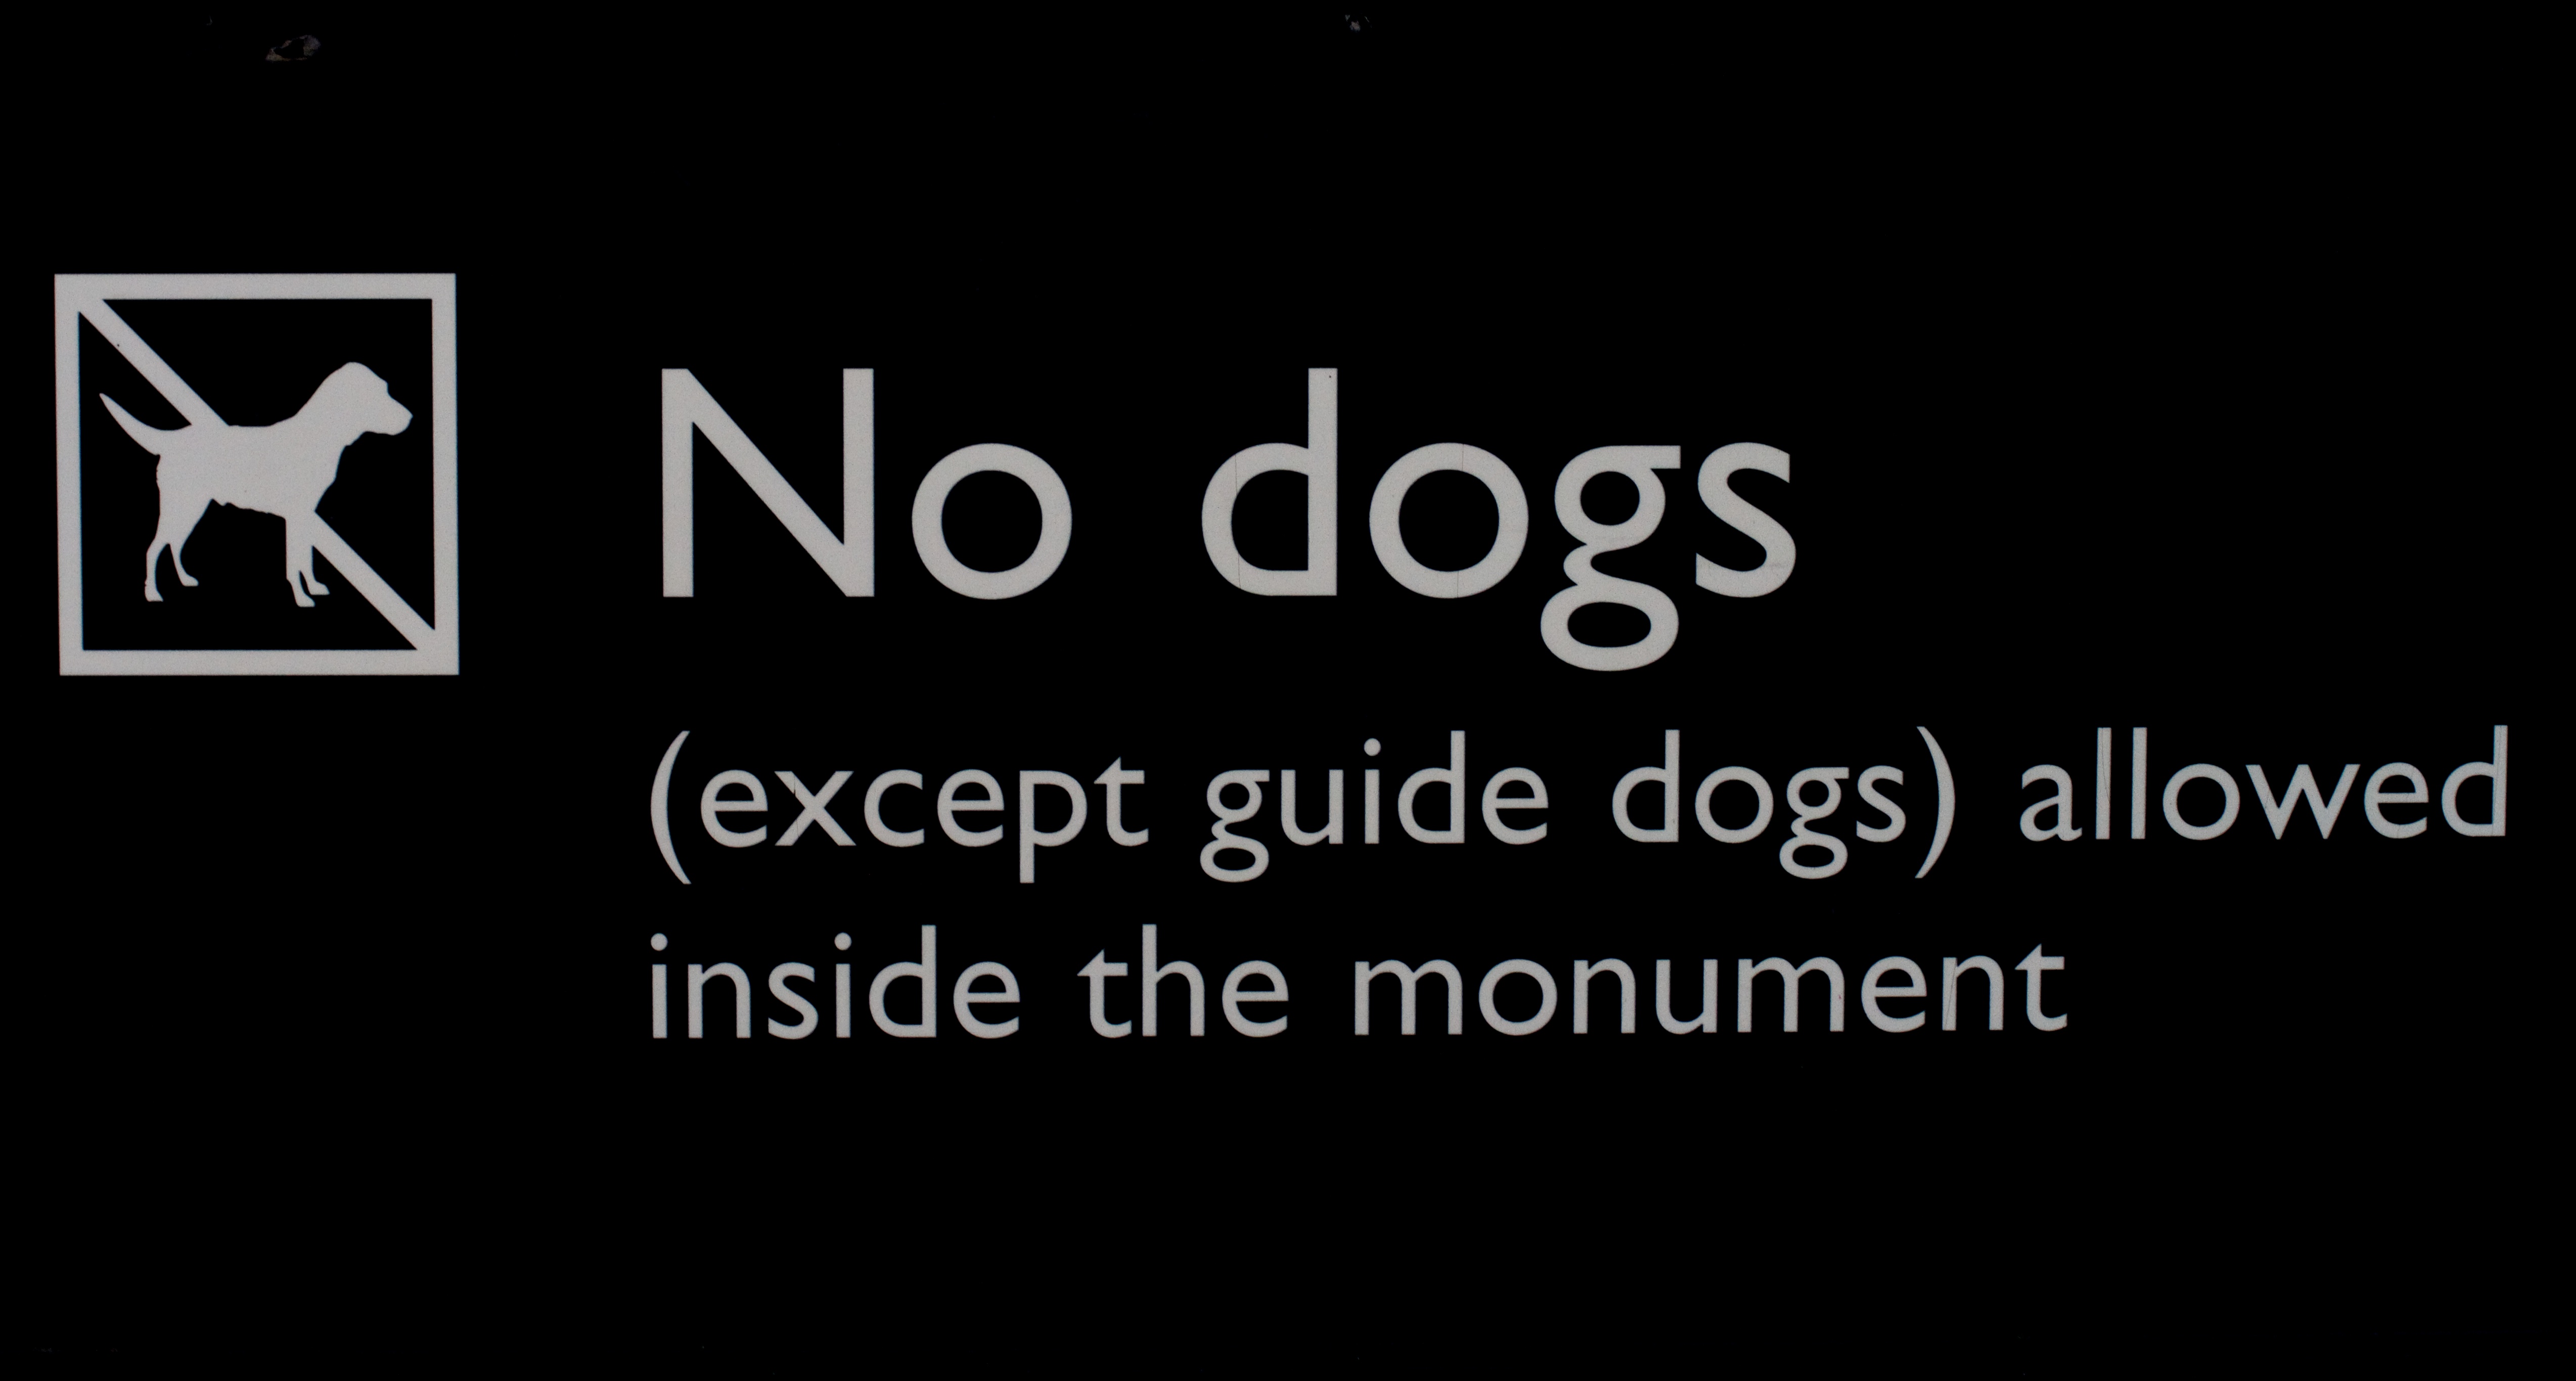
line, brand, font, cool image, logo, text, presentation